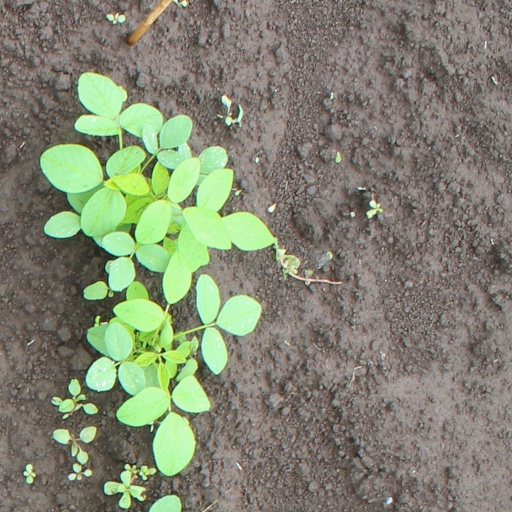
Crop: soybean